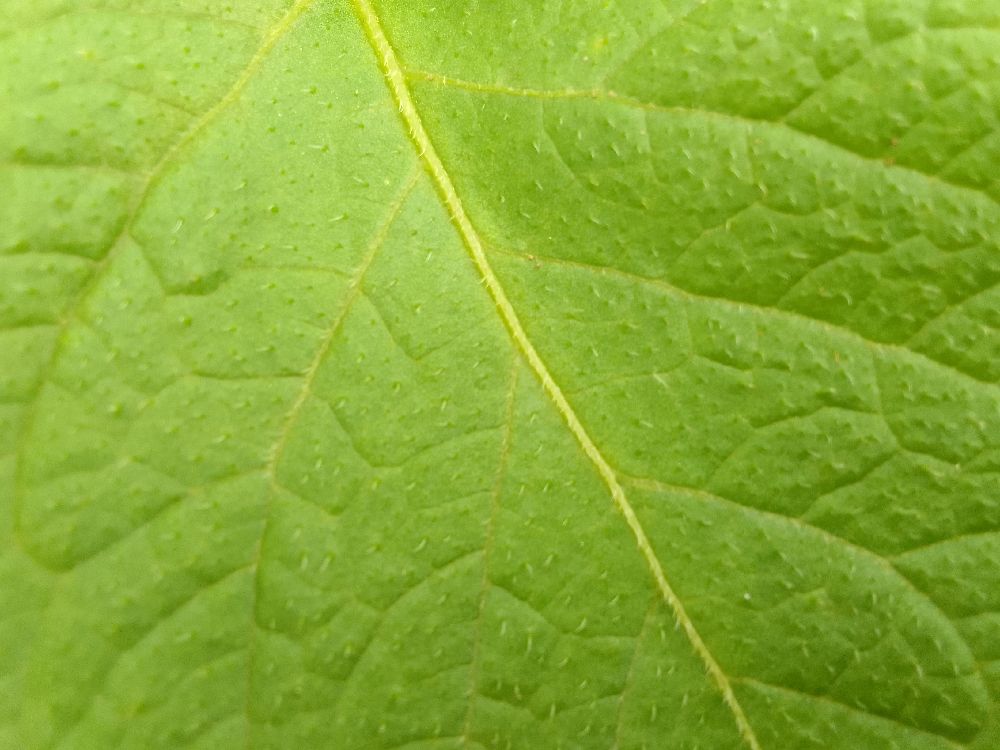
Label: Healthy